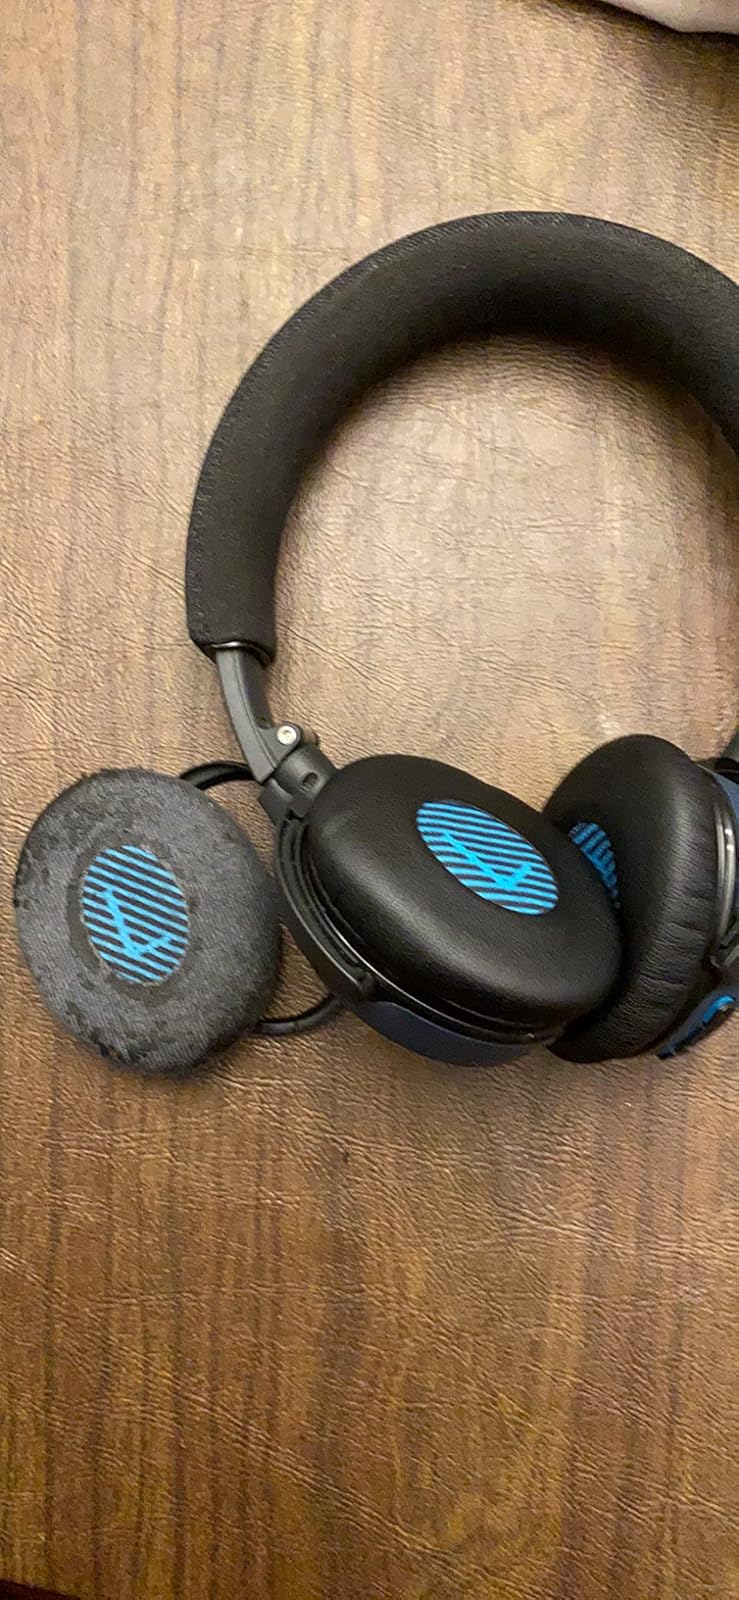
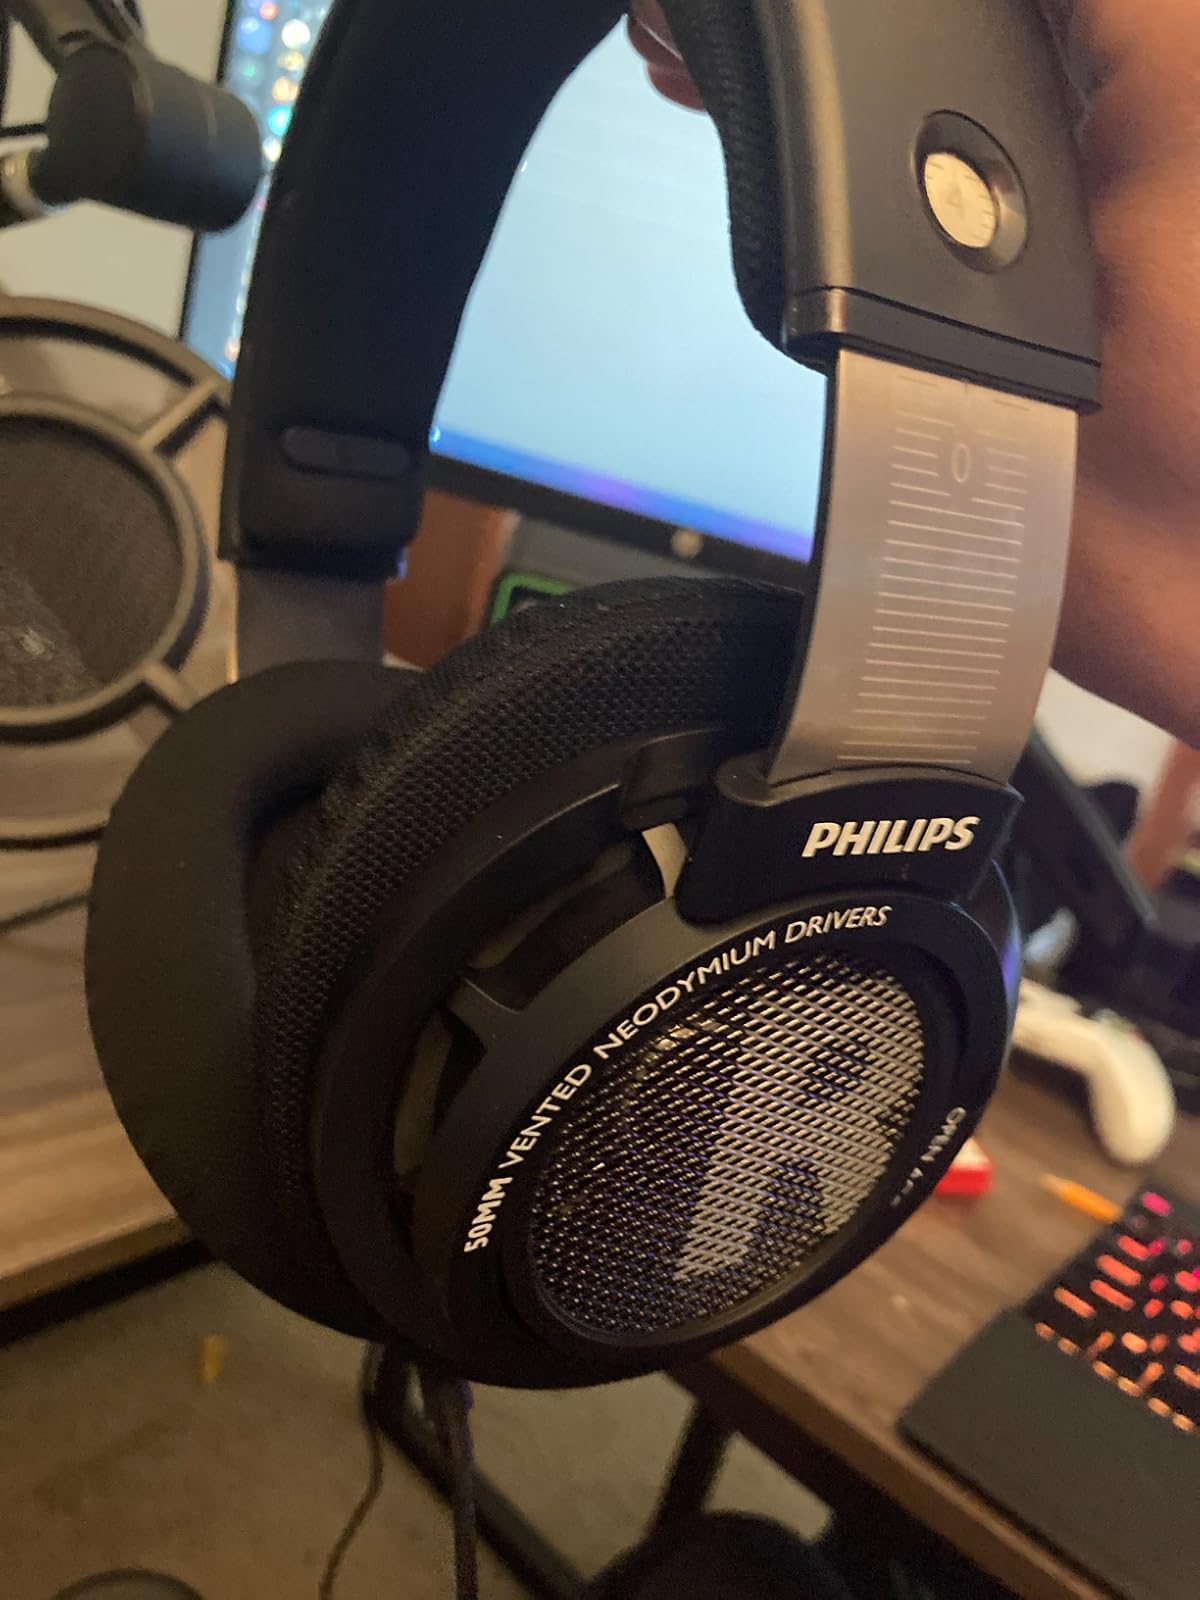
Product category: headphones
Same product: no